William Bartram

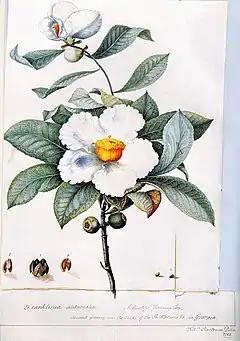

On April 22, 1775, Bartram left Charleston, South Carolina on horseback to explore the Cherokee Nation. After passing through Augusta May 10, Dartmouth on May 15, a few days later he left Fort Prince George and Keowee after not being able to procure a guide.